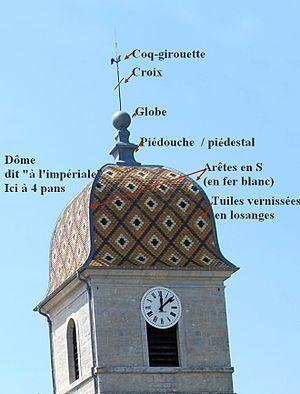
Description d'un clocher comtois type avec son dôme à l'impériale (église de Châtelneuf, département du Jura)
Le clocher comtois se caractérise par son aspect de clocher-porche surmonté d'un dôme à l'impériale. Il a été édifié en nombre lors de la reconstruction des églises franc-comtoises au XVIIIᵉ siècle : on compte près de 700 clochers de ce type dans la province, ce qui représente plus du tiers des communes de Franche-Comté.